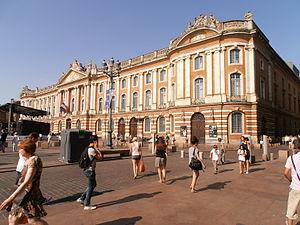
Capitole de Toulouse This building is indexed in the Base Mérimée, a database of architectural heritage maintained by the French Ministry of Culture,